Kyle Jacobs (songwriter)

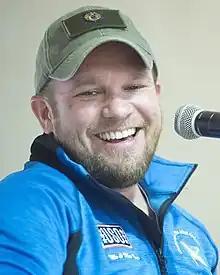
Jacobs in 2016

Kyle Christopher Jacobs (June 26, 1973 – February 17, 2023) was an American country music songwriter, vocalist, guitarist, pianist, as well as a staff writer for Curb Music from 2003 until his death in February 2023. Jacobs wrote music on piano and guitar. His hometown was Bloomington, Minnesota.